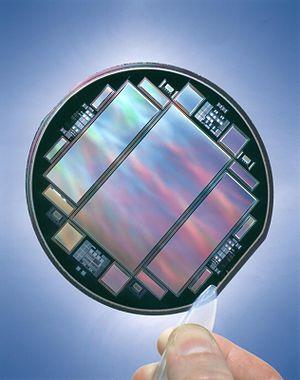
Le Shack-Hartmann, souvent abrégé par SHWFS pour Shack-Hartmann Wave Front Sensor en anglais, est un analyseur de front d'onde, un instrument permettant de mesurer la déformation du front d'onde d'un faisceau optique. Son utilisation est assez large, de la caractérisation de miroirs jusqu'à l'ophtalmologie.